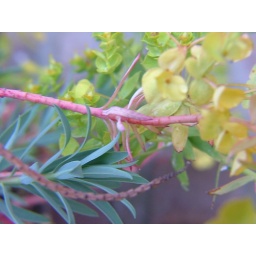
The red stems really accentuate the golden color in the plant.